Katie Higgins Cook

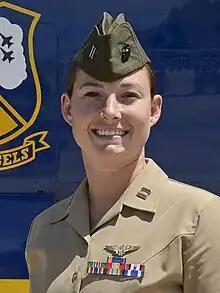
Marine Captain Higgins in 2015

Katie Higgins Cook (née Johnson) (born August 27, 1986) is an American aviator and officer in the United States Marine Corps. In 2015, she became the first female Blue Angels pilot, and flew the Blue Angels’ C-130 transport plane "Fat Albert" for two seasons. Her first show with the Blue Angels demonstration team was in El Centro, California, in March 2015. Then known as Marine Captain Katie Higgins, she made her Blue Angels debut at the age of 28.